Maritime history

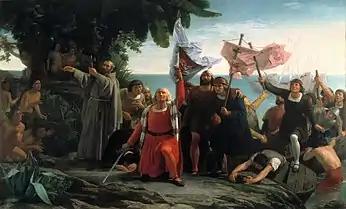
The Italian explorer Christopher Columbus leads an expedition to the New World, 1492. His voyages are celebrated as the discovery of the Americas from a European perspective, and they opened a new era in the history of humankind and sustained contact between the two worlds.

The maritime republics' great prosperity deriving from trade had a significant impact on the history of art, to the point that five of them (Amalfi, Genoa, Venice, Pisa and Ragusa) are today included in UNESCO's list of World Heritage Sites. Although an artistic current common to all of them and exclusive to them cannot be described, a characterizing trait was the mixture of elements of the various Mediterranean artistic traditions, mainly Byzantine, Islamic and Romanesque elements.